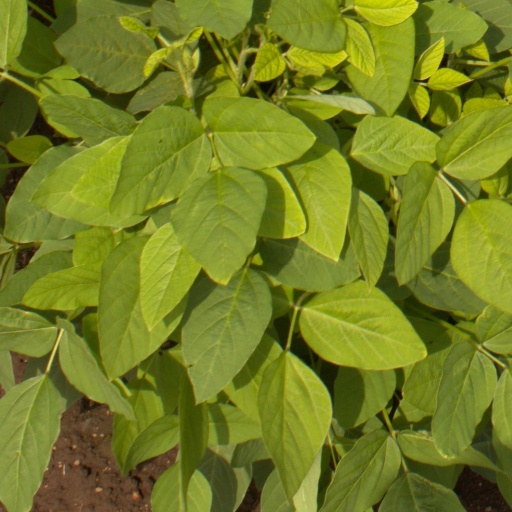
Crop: soybean